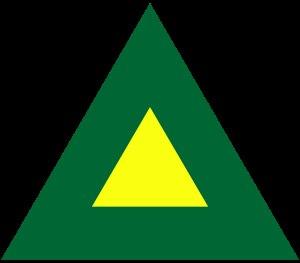
Le Canada entra dans la Seconde Guerre mondiale le 10 septembre 1939 en déclarant la guerre à l'Allemagne. Les Canadiens participèrent au débarquement de Dieppe qui fut l'opération qui vit une division perdre le plus grand nombre de soldats en une seule journée de toute la campagne en Europe. 3 367 Canadiens furent tués ou faits prisonniers lors du débarquement. La 1ʳᵉ Division d'infanterie canadienne participa au débarquement en Sicile et à la campagne qui suivit. À la fin de cette dernière, elle prit part à l'invasion de l'Italie. La 3ᵉ Division d'infanterie canadienne participa au débarquement en Normandie. Les troupes canadiennes s'illustrèrent dans plusieurs batailles au cours de la campagne.